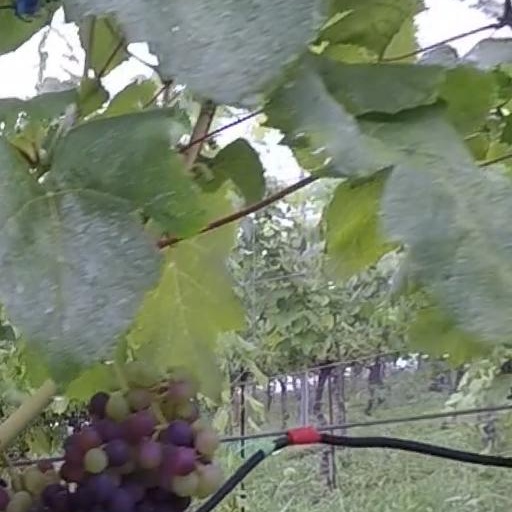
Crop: grape